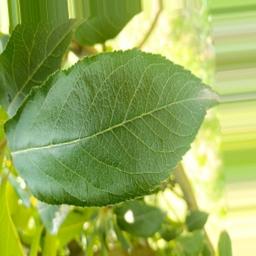
Label: Healthy